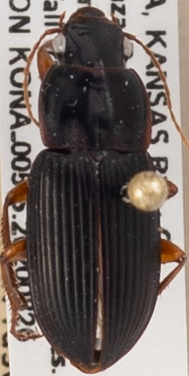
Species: Harpalus pensylvanicus
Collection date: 2020-08-26
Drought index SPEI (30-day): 0.244
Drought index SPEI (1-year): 0.77
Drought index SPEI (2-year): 2.09